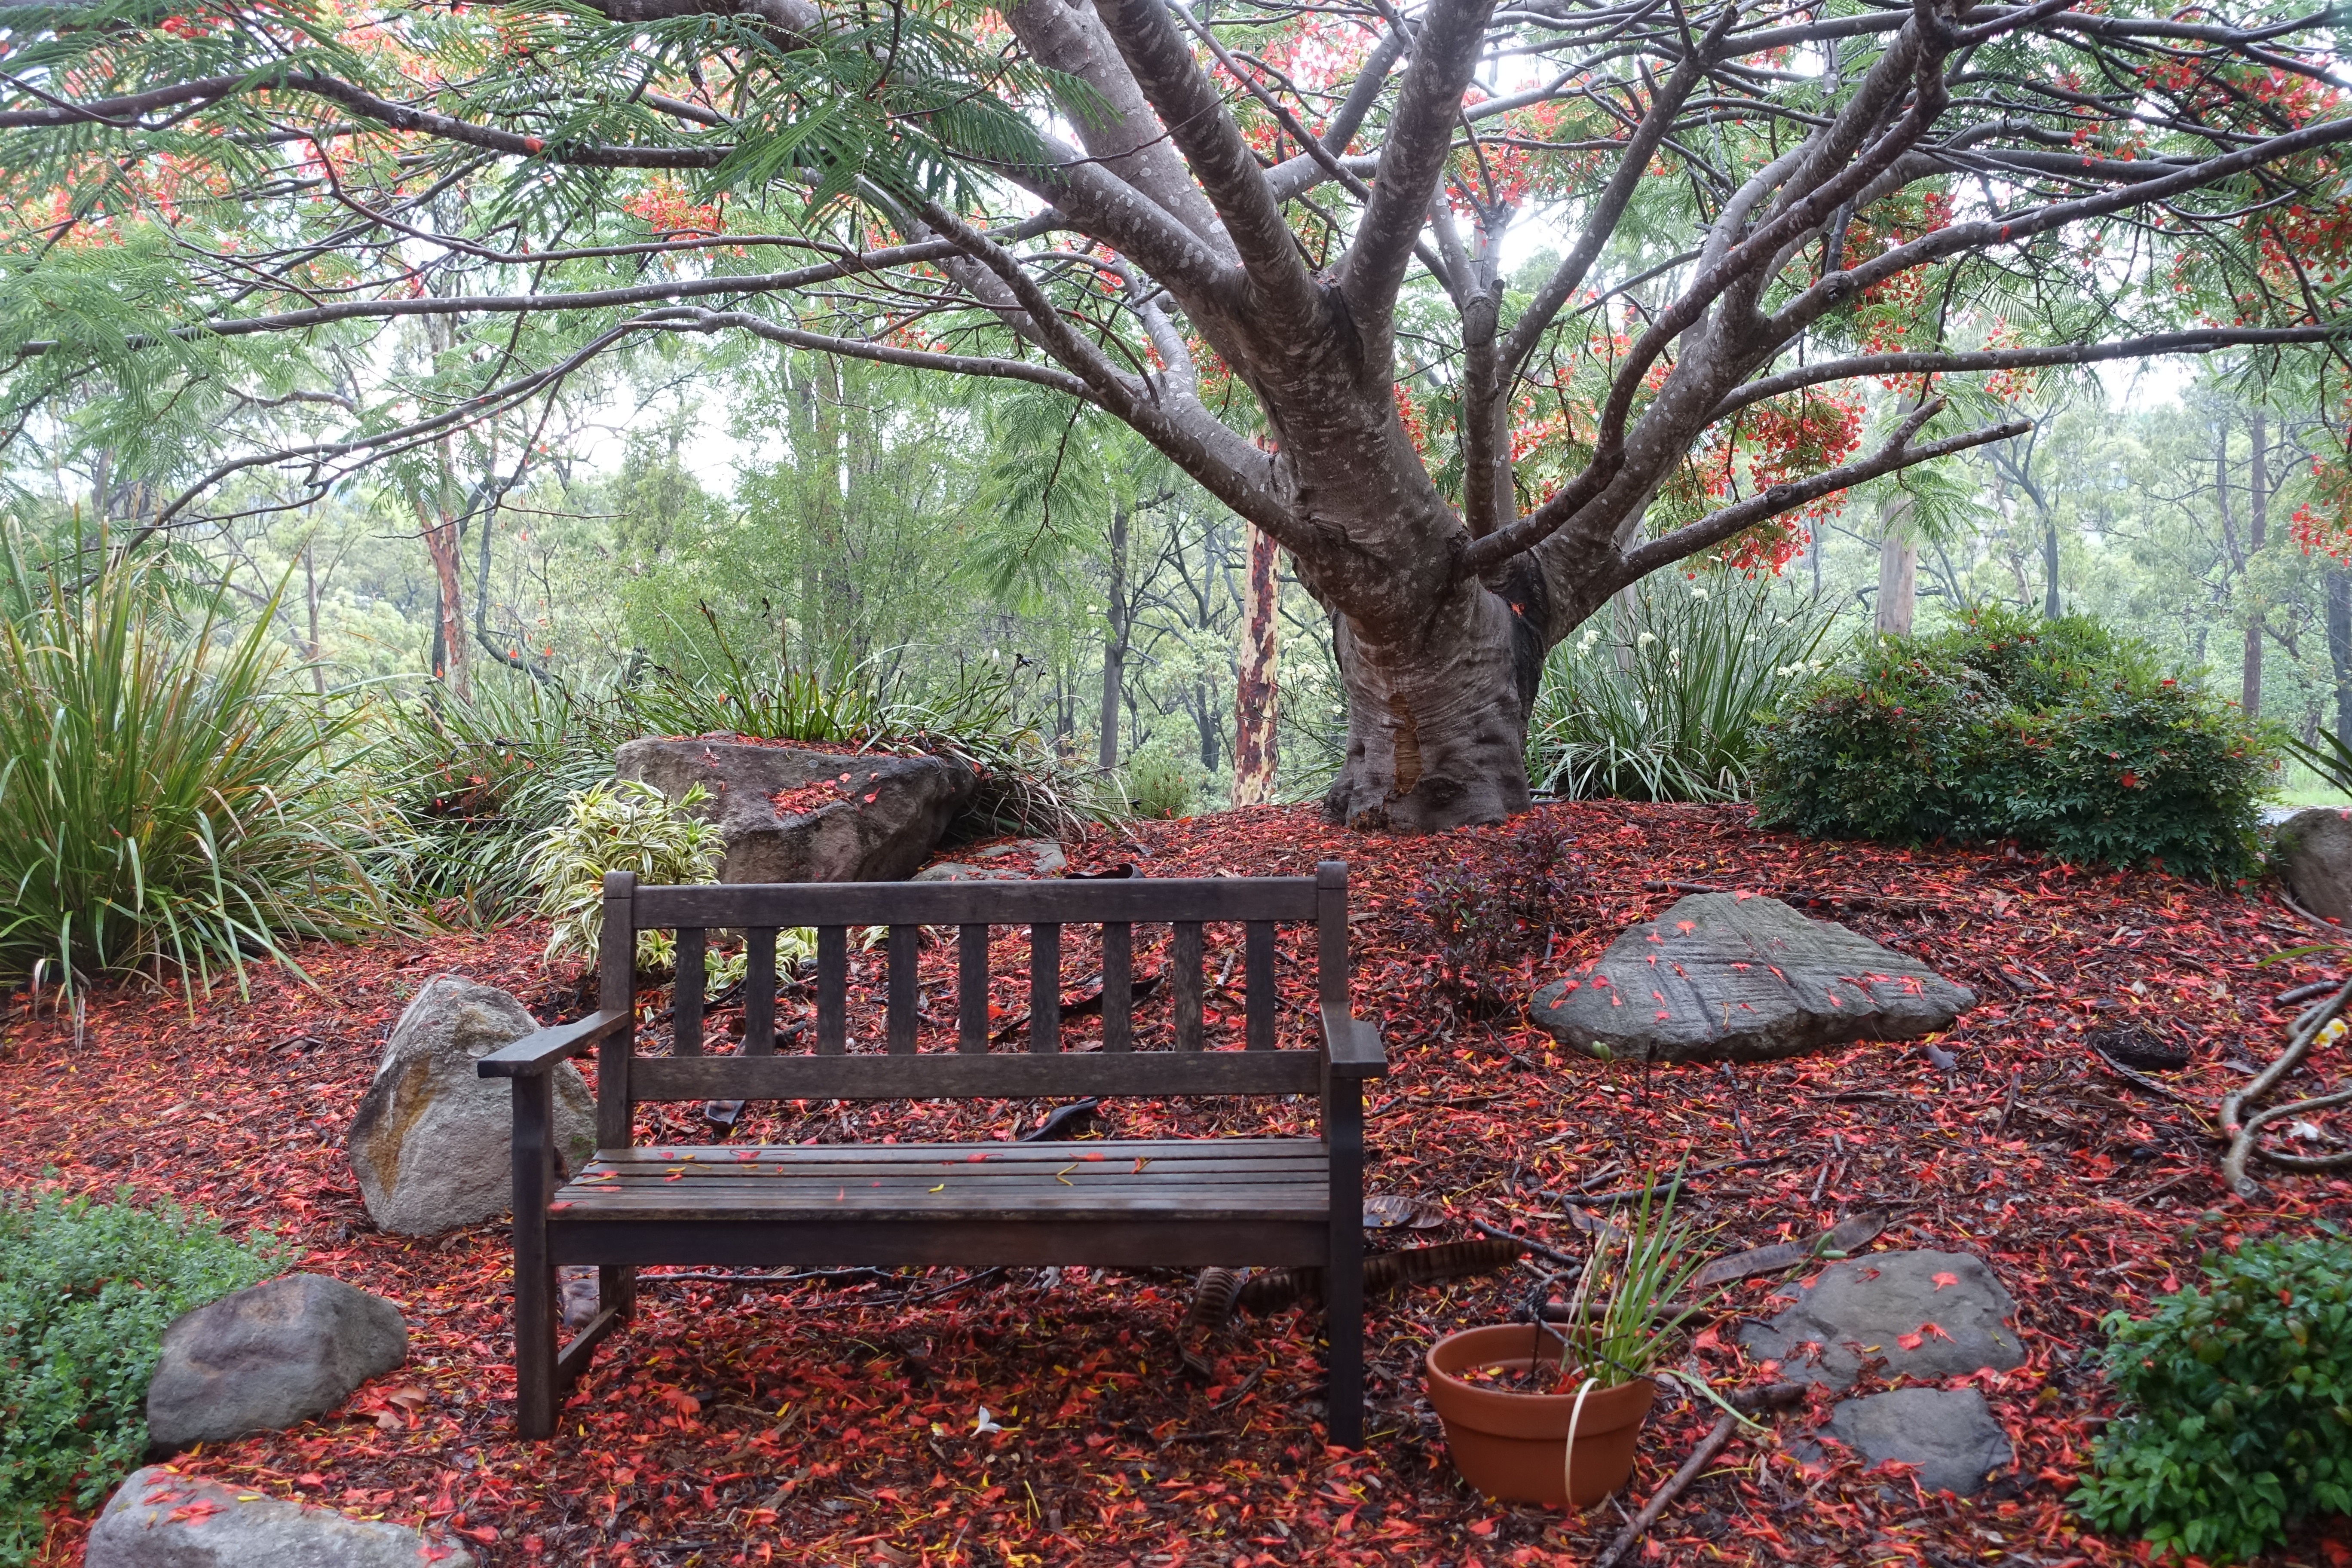
tree, outdoor, plant, bench, lawn, flower, seat, peaceful, sitting, autumn, backyard, botany, garden, outside, landscaping, relaxation, courtyard, shrub, botanical garden, estate, woodland, resting, yard, casual